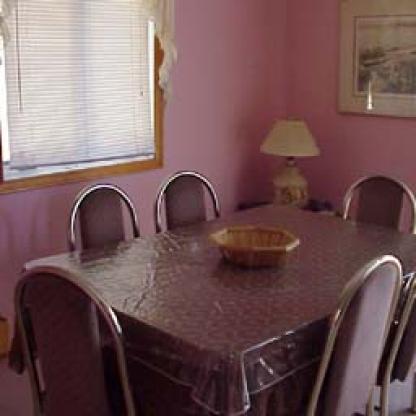
Scene: Indoor